Dominika Brzeska

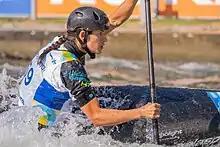
Dominika Brzeska performing at 2022 ICF Canoe Slalom World Championships in Augsburg, Germany

Dominika Brzeska (born 2004) is a Polish slalom canoeist who has competed at the international level since 2019.